Money clip

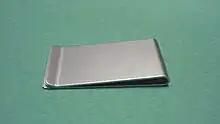
Metal money clip

A metal money clip is generally a solid piece of metal folded into half, such that the banknotes and credit cards are securely wedged in between the two metal pieces. Metal money clips are typically made out of brass, stainless steel, silver, gold, titanium, or platinum and are usually sold as luxury items. The main disadvantage of a metal money clip is that, due to the inflexibility of the metal, it cannot normally hold large amounts of cash. Depending on the design, it may also be difficult to push the banknotes into the clip.